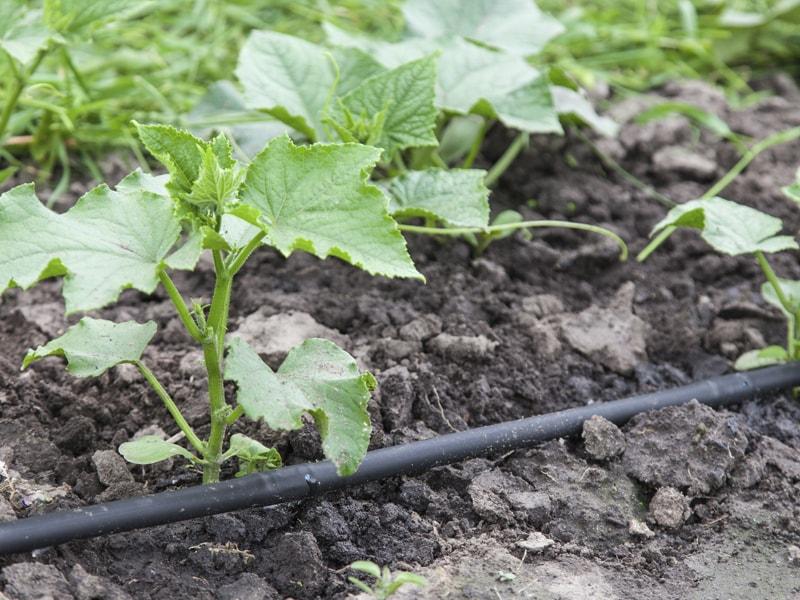
Moja ya miche ya maboga iliyokwisha kuota, umestawi vizuri kwa sababu ya kilimo cha umwagiliaji kilichofanyika. Bomba dogo na jembamba jeusi limepita karibu yake, likigusana na shina la mmea  huo kwa chini, ili maji yanaporuhusiwa kutoka yaifikie mizizi na kuneemesha mazao.